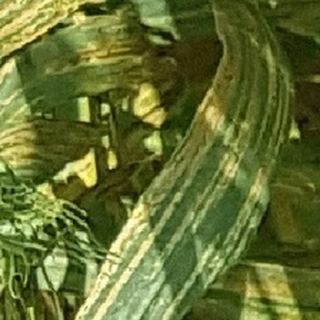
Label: wheat_yellow_rust